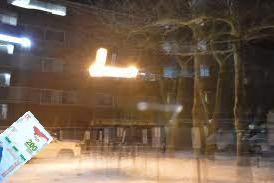
Denominación: 200